Kenneth Snowman

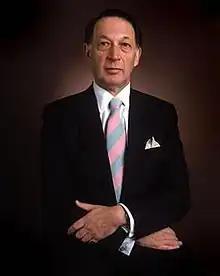
Kenneth Snowman, 1919–2002.

Abraham Kenneth Snowman CBE FSA (26 July 1919 – 9 July 2002) was a British jeweller, painter and the chairman of Wartski. He was made a Fellow of the Society of Antiquaries of London in 1994, and a Commander of the Order of the British Empire in 1997.